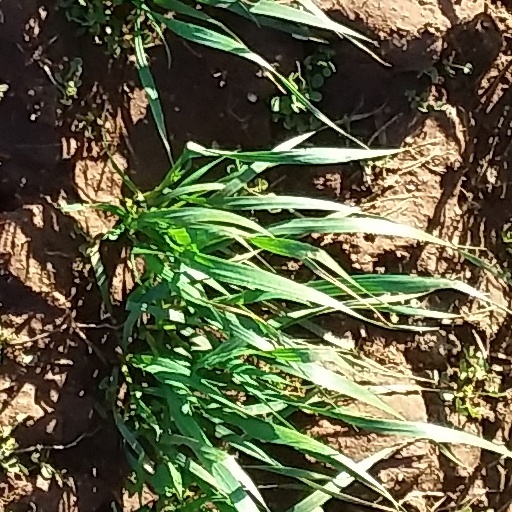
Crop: wheat